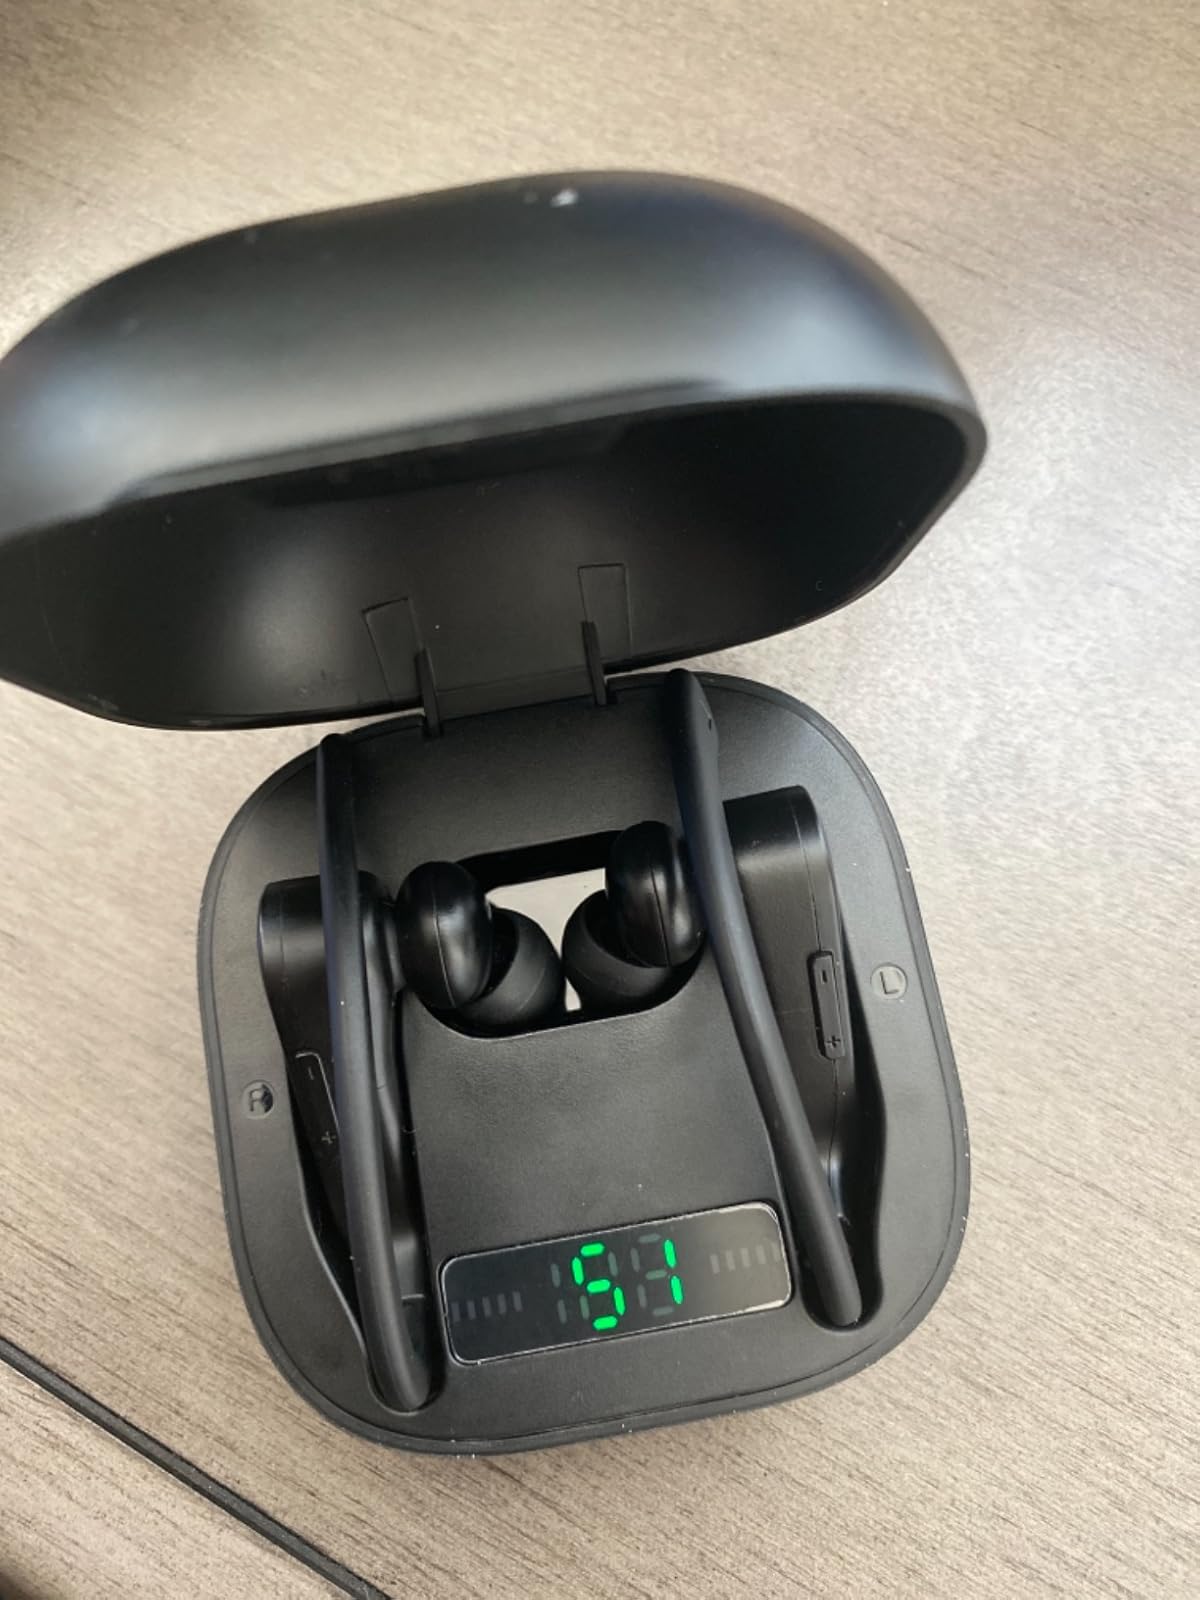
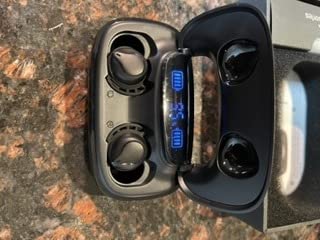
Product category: earbuds
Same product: no